Albany, New York

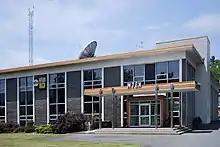
A two-story, dark- and white-brick building with tall, dark windows. On its flat roof is a white satellite dish and in the background is seen a tall radio tower. Over the entrance are the letters "WTEN".

The Albany Medical College (private), today part of Albany Medical Center, was founded in 1839. Albany Law School (private) is the oldest law school in New York and the fourth-oldest in the country; it was opened in 1851. President William McKinley was an alumnus. The Albany College of Pharmacy and Health Sciences (private) is the second-oldest pharmacy school in New York and the fifteenth-oldest in the United States.